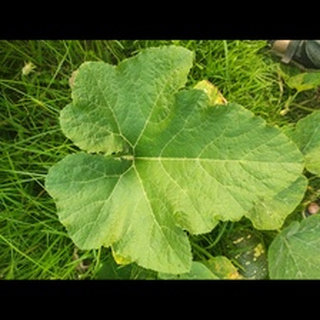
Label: healthy_pumpkin